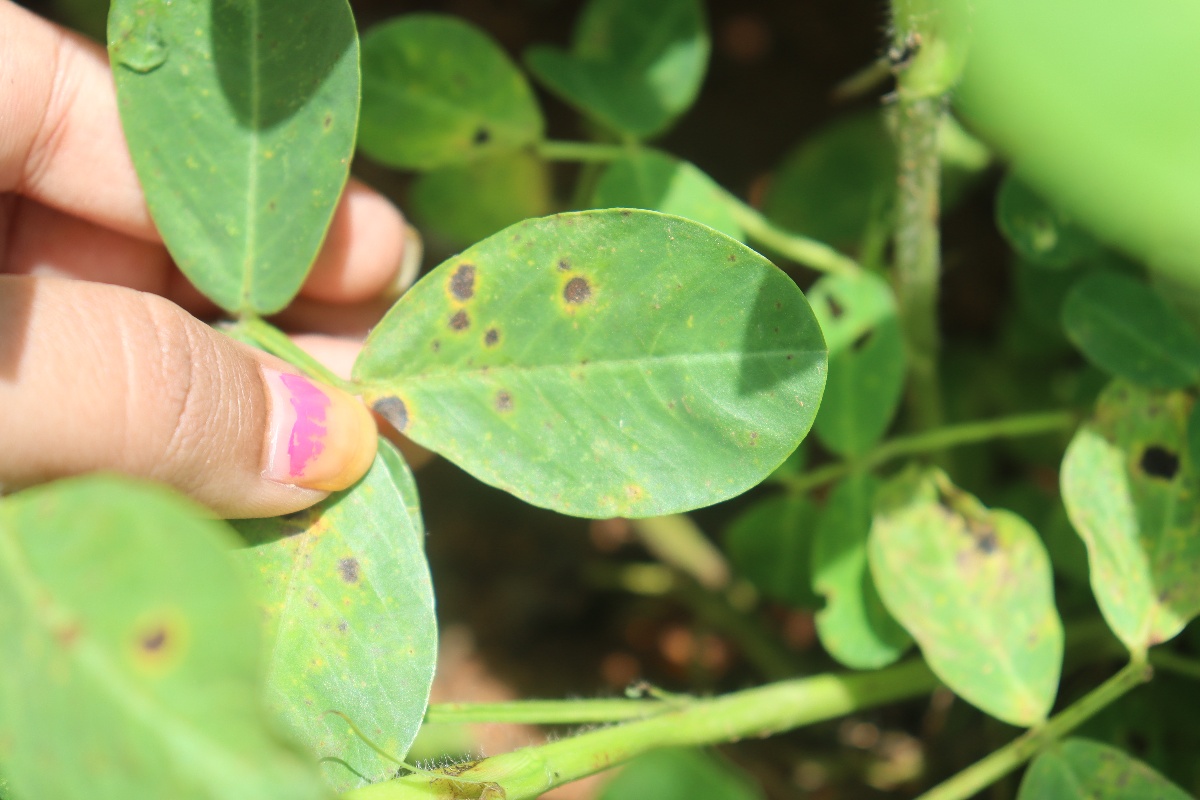
Label: early_leaf_spot